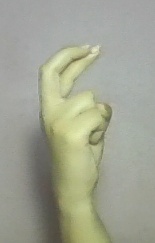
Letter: zay